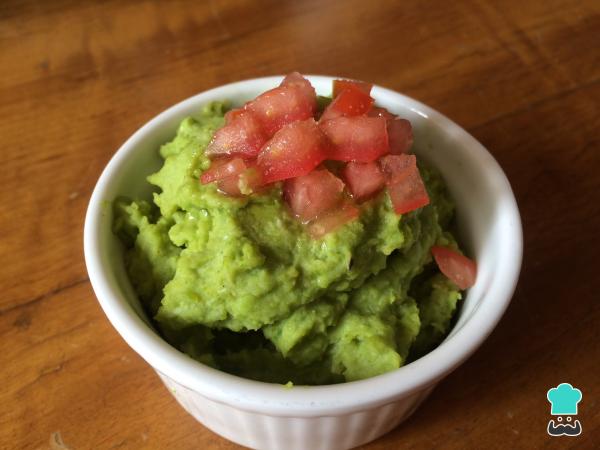
Servir la pasta de arvejas para untar y decora con un poco tomate finamente picado. Sirve con unas tostadas de pan y disfruta de una tarde de picoteo con este aperitivo vegano. Y si te gustan las arvejas te recomiendo probar la crema de guisantes con menta, una delicia.Si te ha gustado esta receta, tienes algún comentario o inquietud, danos tu opinión.